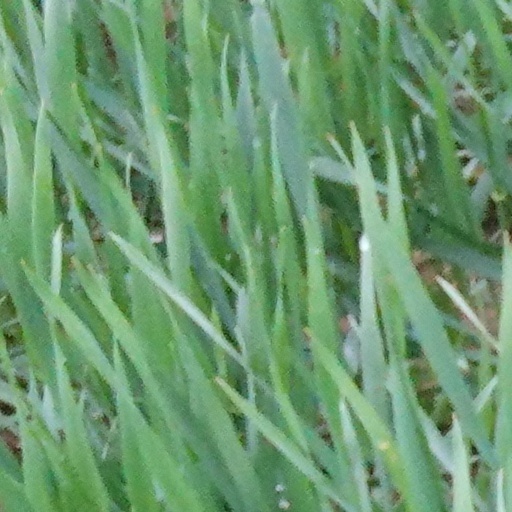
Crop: wheat